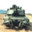
Label: tank